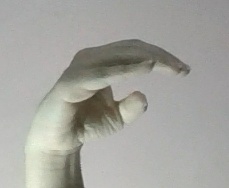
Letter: jeem